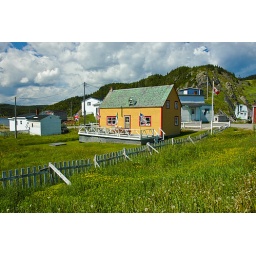
An interesting house scene spotted in the Trinity area last Summer.